History of the National Hockey League (2017–present)

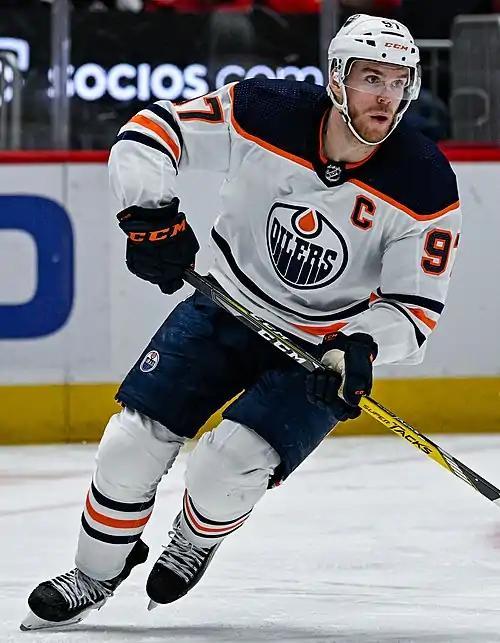
Man in hockey uniform skating

A series of NHL outdoor games took place on February 20 and 21, 2021, at the Edgewood Tahoe Resort near Lake Tahoe in Nevada. The NHL Outdoors at Lake Tahoe event saw the Golden Knights play the Avalanche in the first game, and the Bruins and Philadelphia Flyers in the second. Unlike previous NHL outdoor games, it was not held in a stadium or ballpark but in a golf course overlooking the lake; no fans were in attendance due to the COVID-19 pandemic. This event replaced both the 2021 Winter Classic and Stadium Series due to the shortened season (see below).